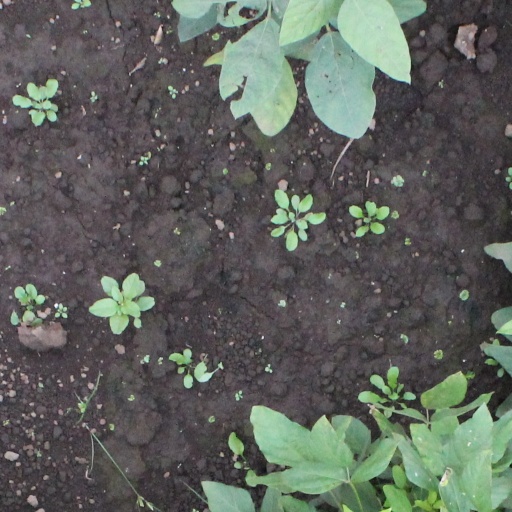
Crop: soybean